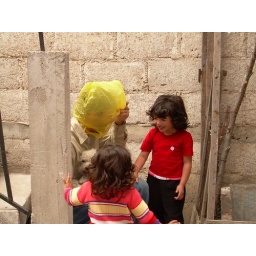
So the girls decided its my turn to have a bag over my head!